Sunbury earth rings

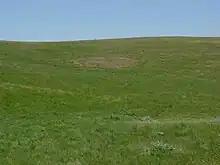
Riddell Road Earth Ring

The Sunbury Earth Rings are historic Aboriginal sites located on the hills to the west of Jacksons Creek near Sunbury, Victoria, Australia.